Shullsburg, Wisconsin

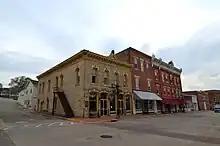
Buildings on Water Street

Shullsburg was founded during the 1820s in parts by Jesse Shull and Henry Gratiot and due to their ventures into lead mining. Following the Black Hawk War conflict Gratiot's Grove (Wisconsin) and other small settlements consolidated into Shullsburg. In 1841 Missionary Priest Samuel Mazzuchelli platted the Northeast section of town and named the streets after the virtues of life. After arrival of railroad in the 1880s the Water Street Commercial District saw the construction of its many brick and limestone buildings. The Shullsburg High School was built in 1900 designed by the town physician Dr. C.C. Gratiot. The 8-Acre Badger Park, designed by Phelps Wyman, was completed in 1942 by the Works Progress Administration and lights were installed at its baseball park in 1948. In February 1943, a collapse at the Mulcahy mine killed two miners, then a second collapse killed six of the rescuers who were trying to dig the first two miners out. In 1974 the Emily Franz Scholarship Fund was formed to help high school students pay for college and is today worth 1.8 million dollars. The last working lead mine in the Upper Midwest Lead District closed at Shullsburg in 1979 and the town fell on hard times. During the 1990s and 2000s the restoration of buildings became important to building preservationists. In 2001 a new library and community center was built with private funds only. In 2016 it was named a Wisconsin Main Street Community.